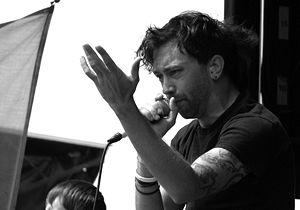
Timothy James McIlrath, alias Tim McIlrath, est un punk rockeur américain. Il est le chanteur principal, le guitariste rythmique, le compositeur et un des membres fondateurs du groupe Rise Against. C'est un défenseur des droits des animaux et il soutient activement la PETA avec son groupe.